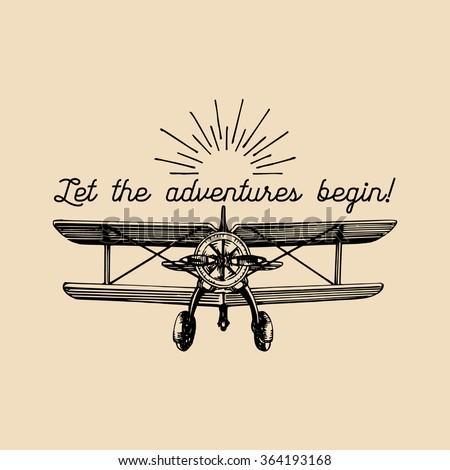
let the adventures begin motivational quote .